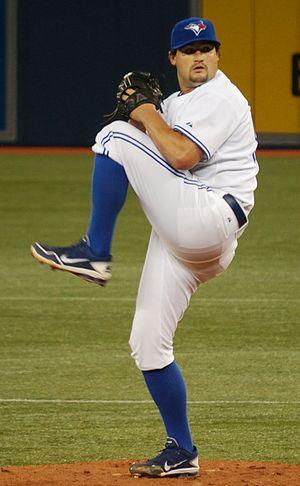
Chad Lee Beck est un lanceur droitier de baseball qui évolue en 2011 et 2012 pour les Blue Jays de Toronto de la Ligue majeure de baseball.